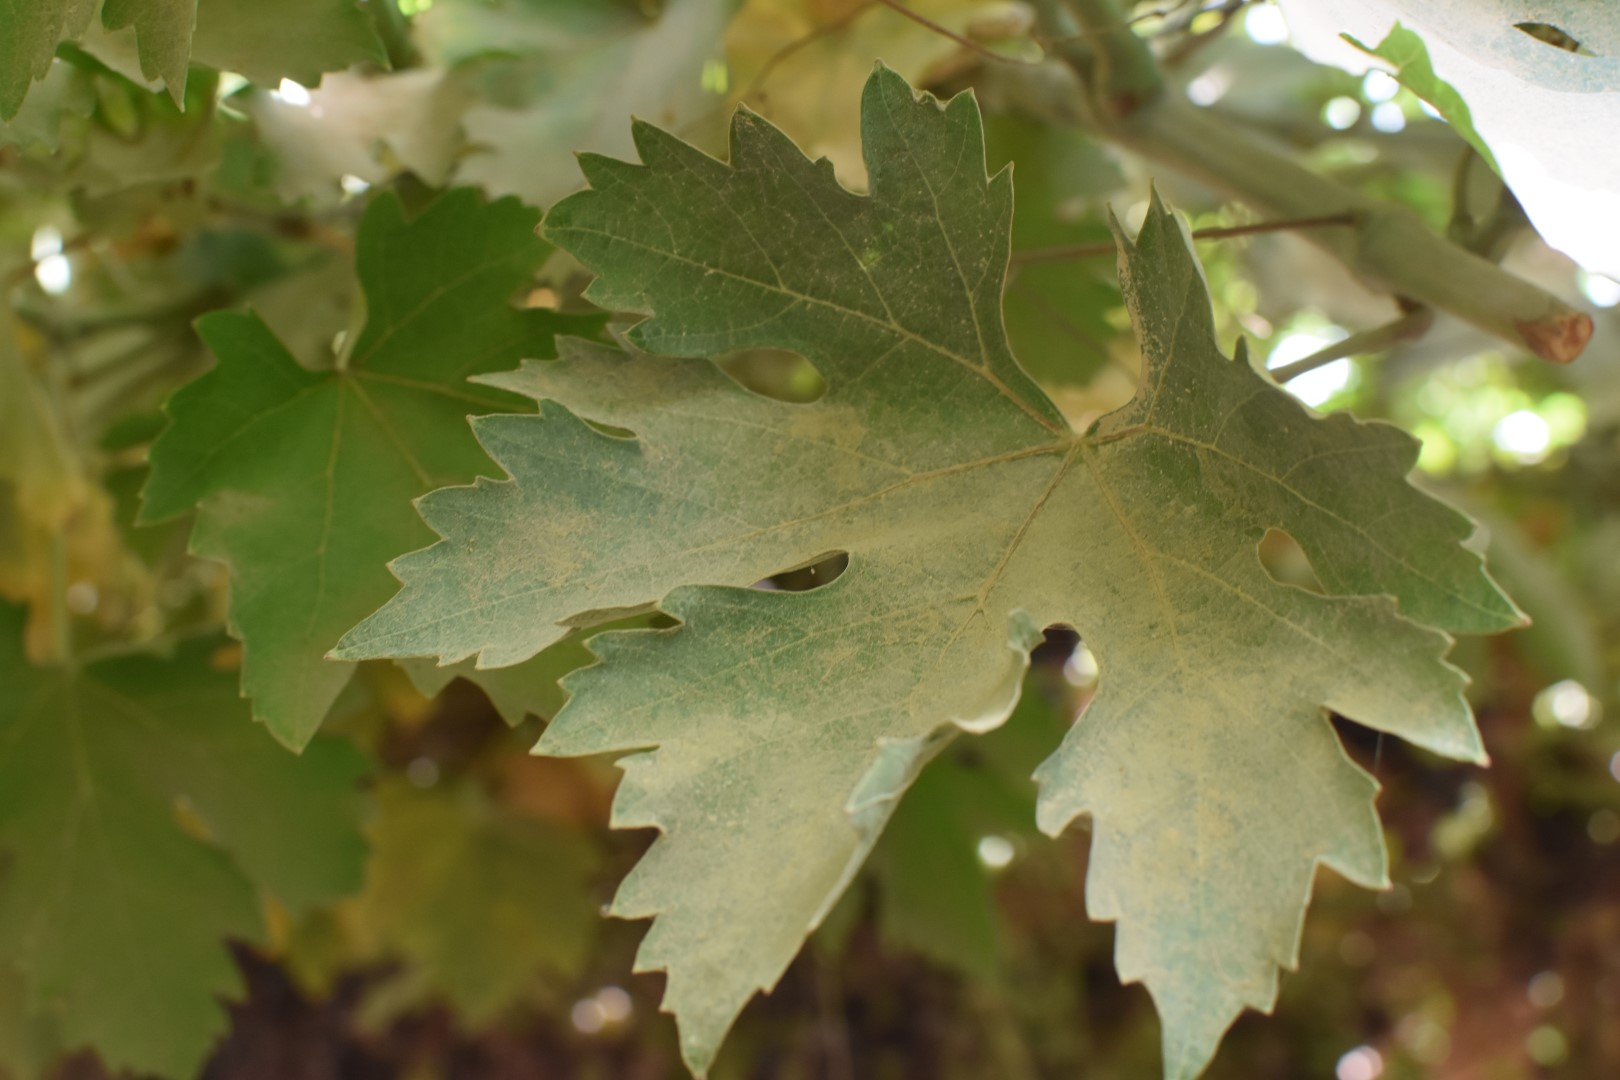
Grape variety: Riasi